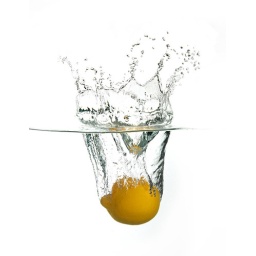
lemon dropped in water creating splash